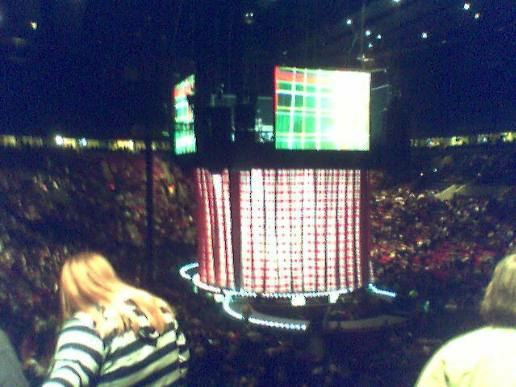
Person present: Yes